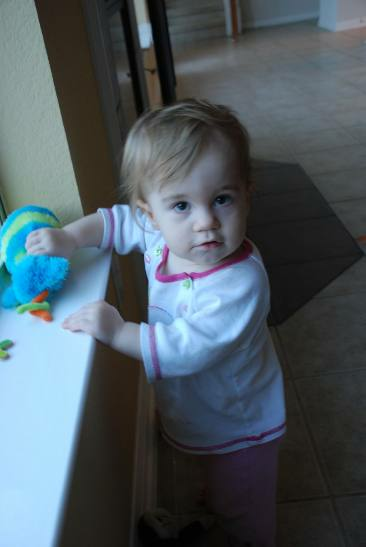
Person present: Yes